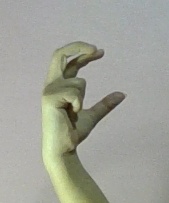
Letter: thal